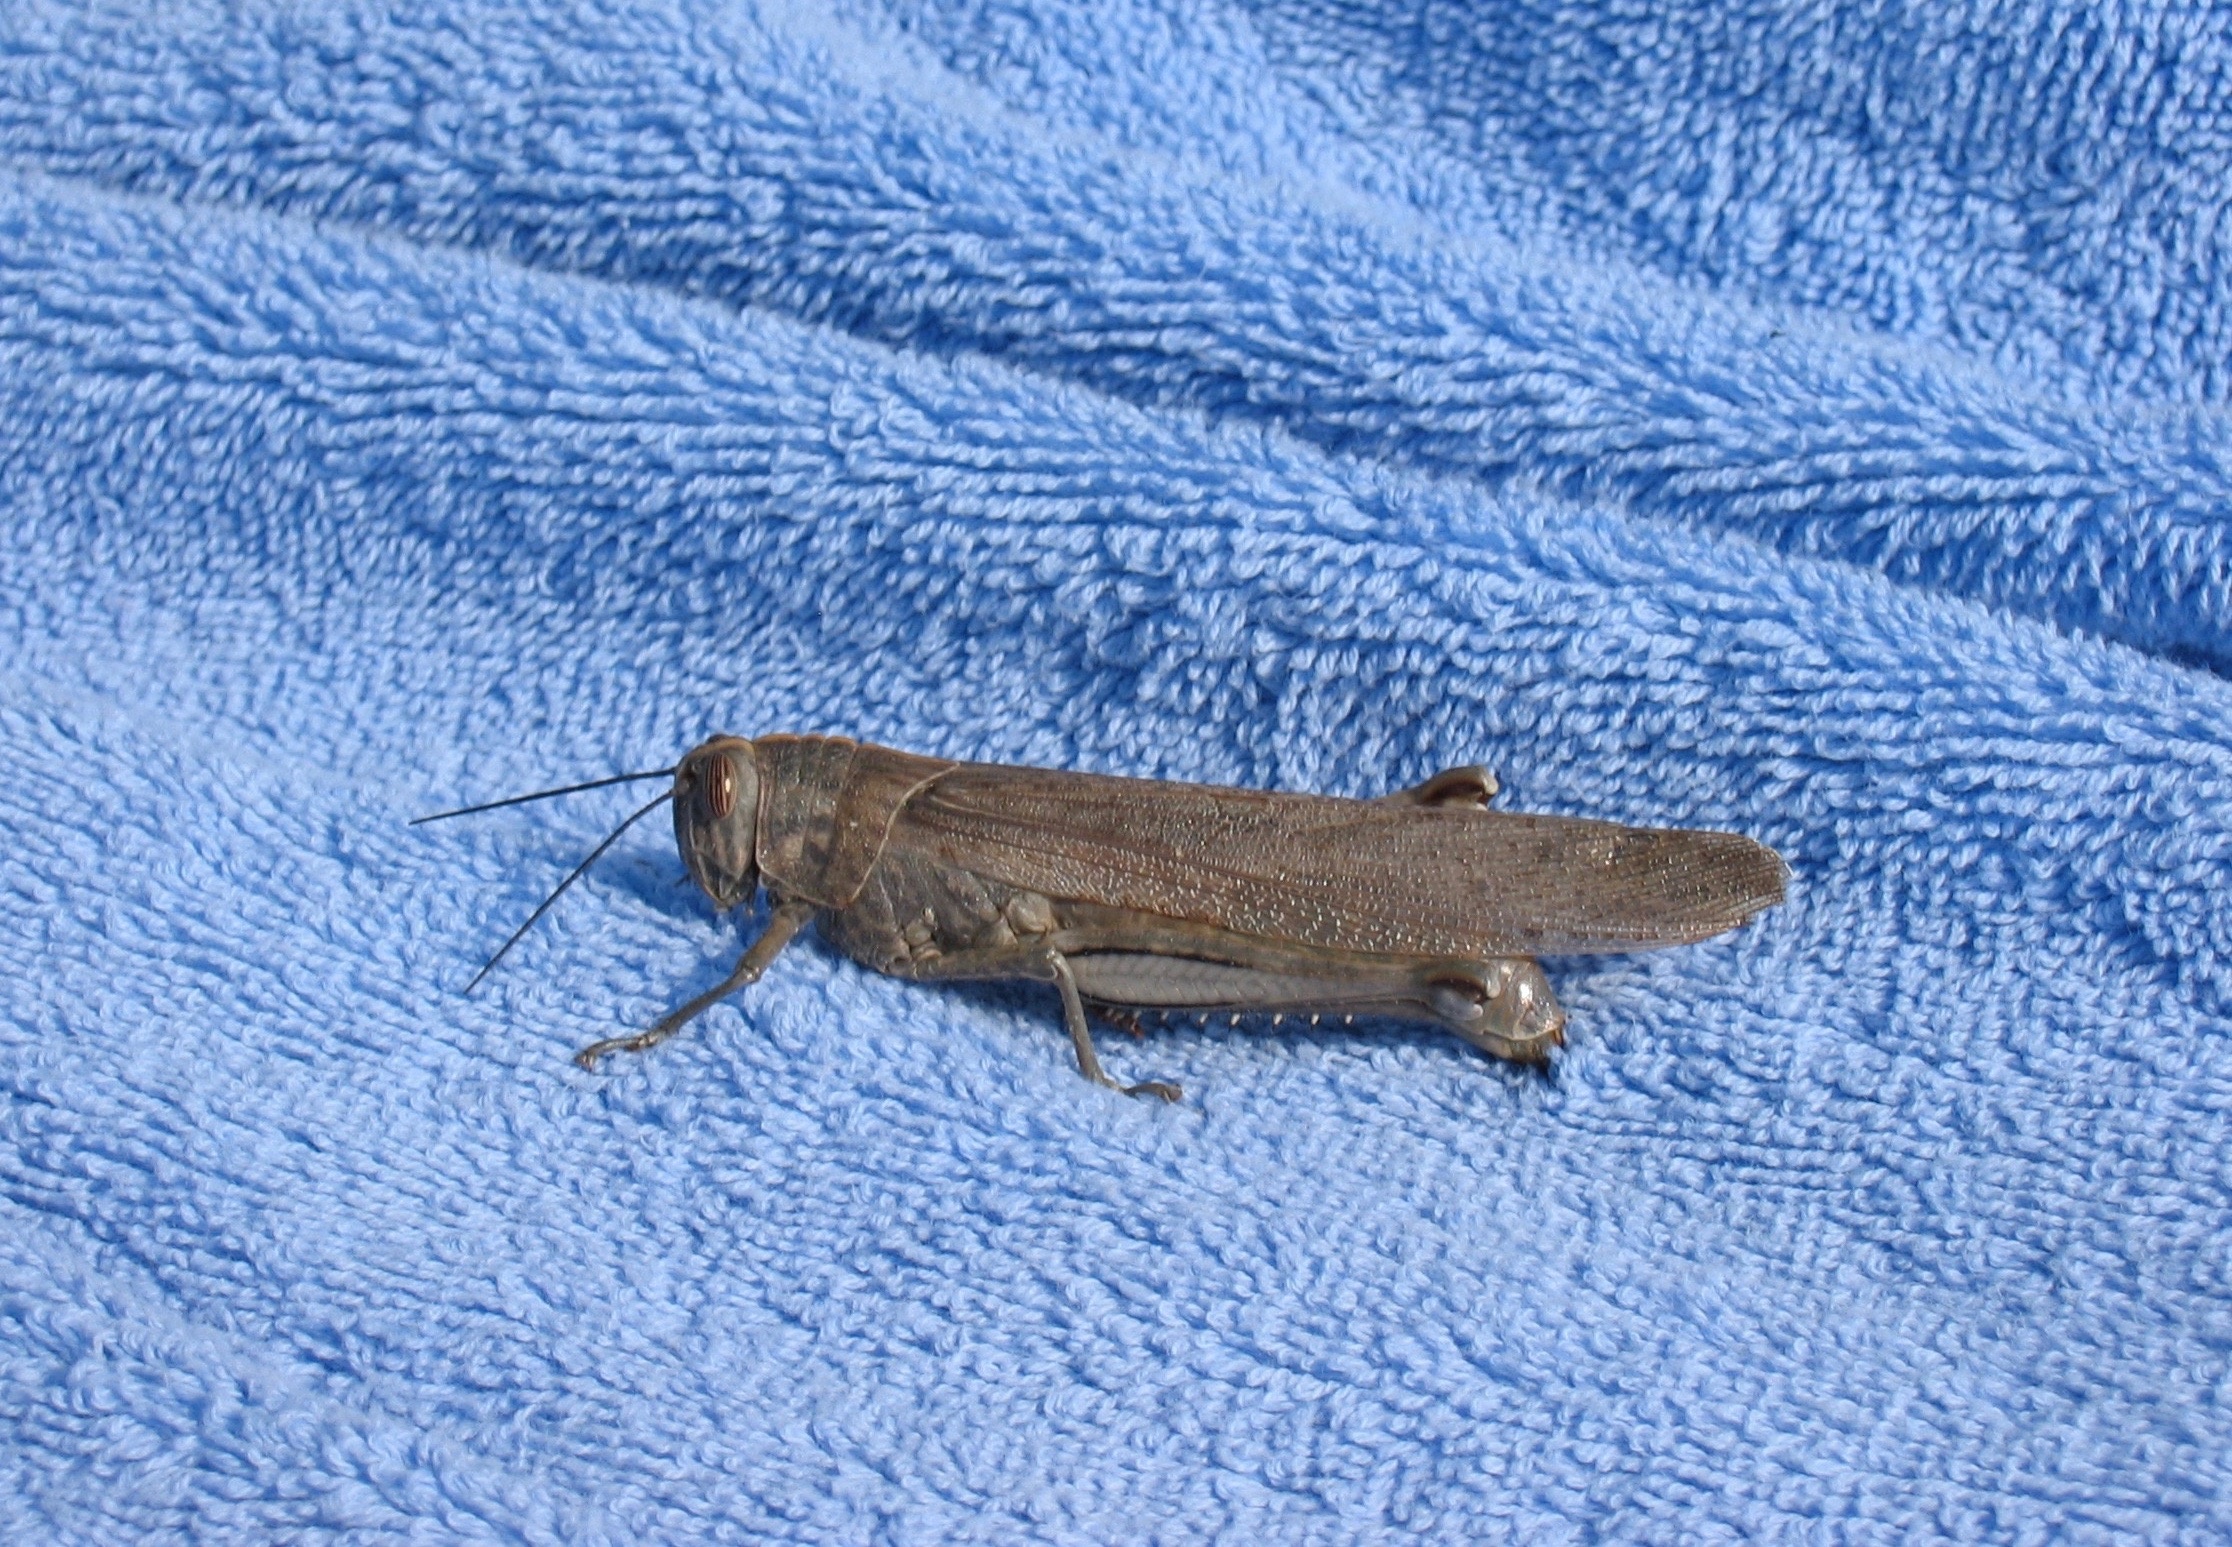
nature, fly, wildlife, antenna, insect, bug, fauna, invertebrate, grasshopper, macro photography, cricket like insect